Henna

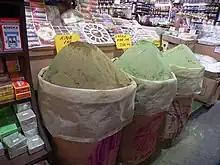
Henna being sold at the Egyptian Bazaar in Istanbul, Turkey

During the Victorian era, Turkey was a major exporter of henna for use in dyeing hair. Henna parties were commonly practiced in Turkey similarly to Arab countries.